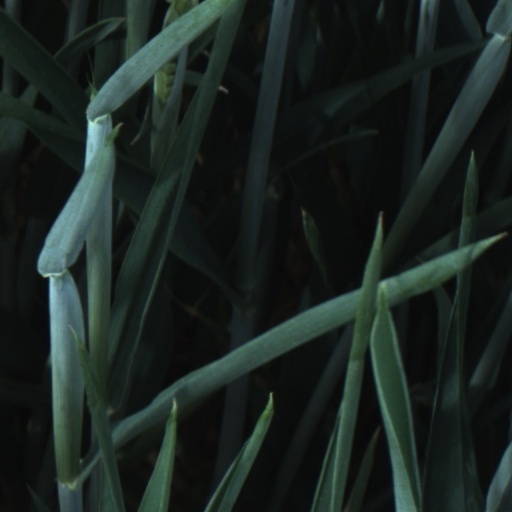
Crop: wheat